Public humiliation

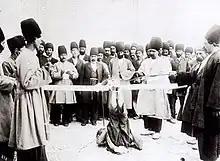
Public foot whipping in Iran

Public humiliation exists in many forms. In general, a criminal sentenced to one of many forms of this punishment could expect themselves be placed (restrained) in a central, public, or open location so that their fellow citizens could easily witness the sentence and, in some cases, participate as a form of "mob justice".